Presidency of Millard Fillmore

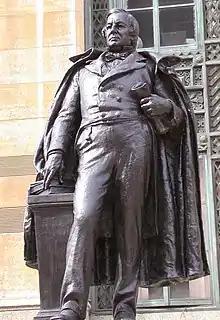
Statue of Fillmore outside City Hall in downtown Buffalo, New York

According to his biographer, Robert Scarry: "No president of the United States ... has suffered as much ridicule as Millard Fillmore". He ascribed much of the abuse to a tendency to denigrate the presidents who served in the years just prior to the Civil War as lacking in leadership. For example, president Harry S. Truman "characterized Fillmore as a weak, trivial thumb-twaddler who would do nothing to offend anyone", responsible in part for the Civil War. Professional historians are no more kind. Paul Finkelman commented, "on the central issues of the age his vision was myopic and his legacy is worse ... in the end, Fillmore was always on the wrong side of the great moral and political issues". Finkelman argues that the central accomplishment of Fillmore's tenure, the Compromise of 1850, should instead be called the "Appeasement of 1850" due to its abandoning of the Wilmot Proviso, thereby opening up all of the territories of the Mexican Cession to slavery.